The Amazing Race Norge 2

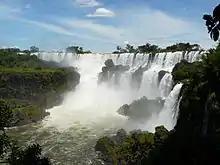
Iguazu Falls was the Pit Stop on the tenth leg.

In this leg's Roadblock, one team member had to choose a dance instructor and learn the basic steps of Argentine tango. Then they had to choose a dancing partner and dance for two minutes to the satisfaction of the judge to receive their next clue.